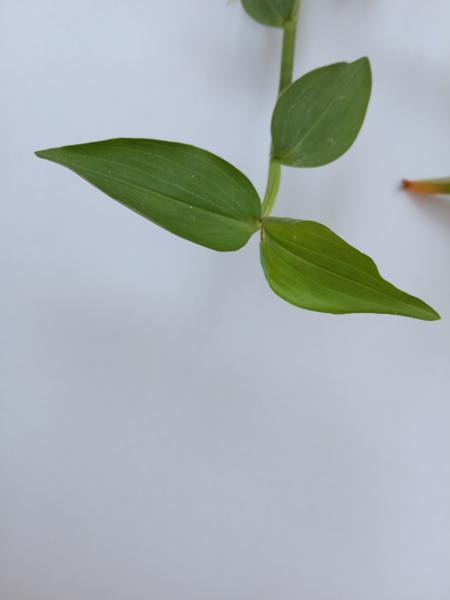
Weed species: Commelina benghalensis